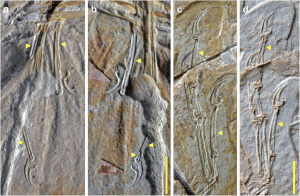
Ostromia est un genre éteint de petits dinosaures théropodes avialiens de la famille des Anchiornithidae. Ce genre n'est connu que par un seul spécimen, un fossile provenant du calcaire de Solnhofen de Bavière.